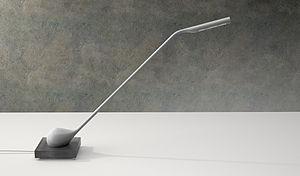
Jean-Marie Massaud un designer industriel français.